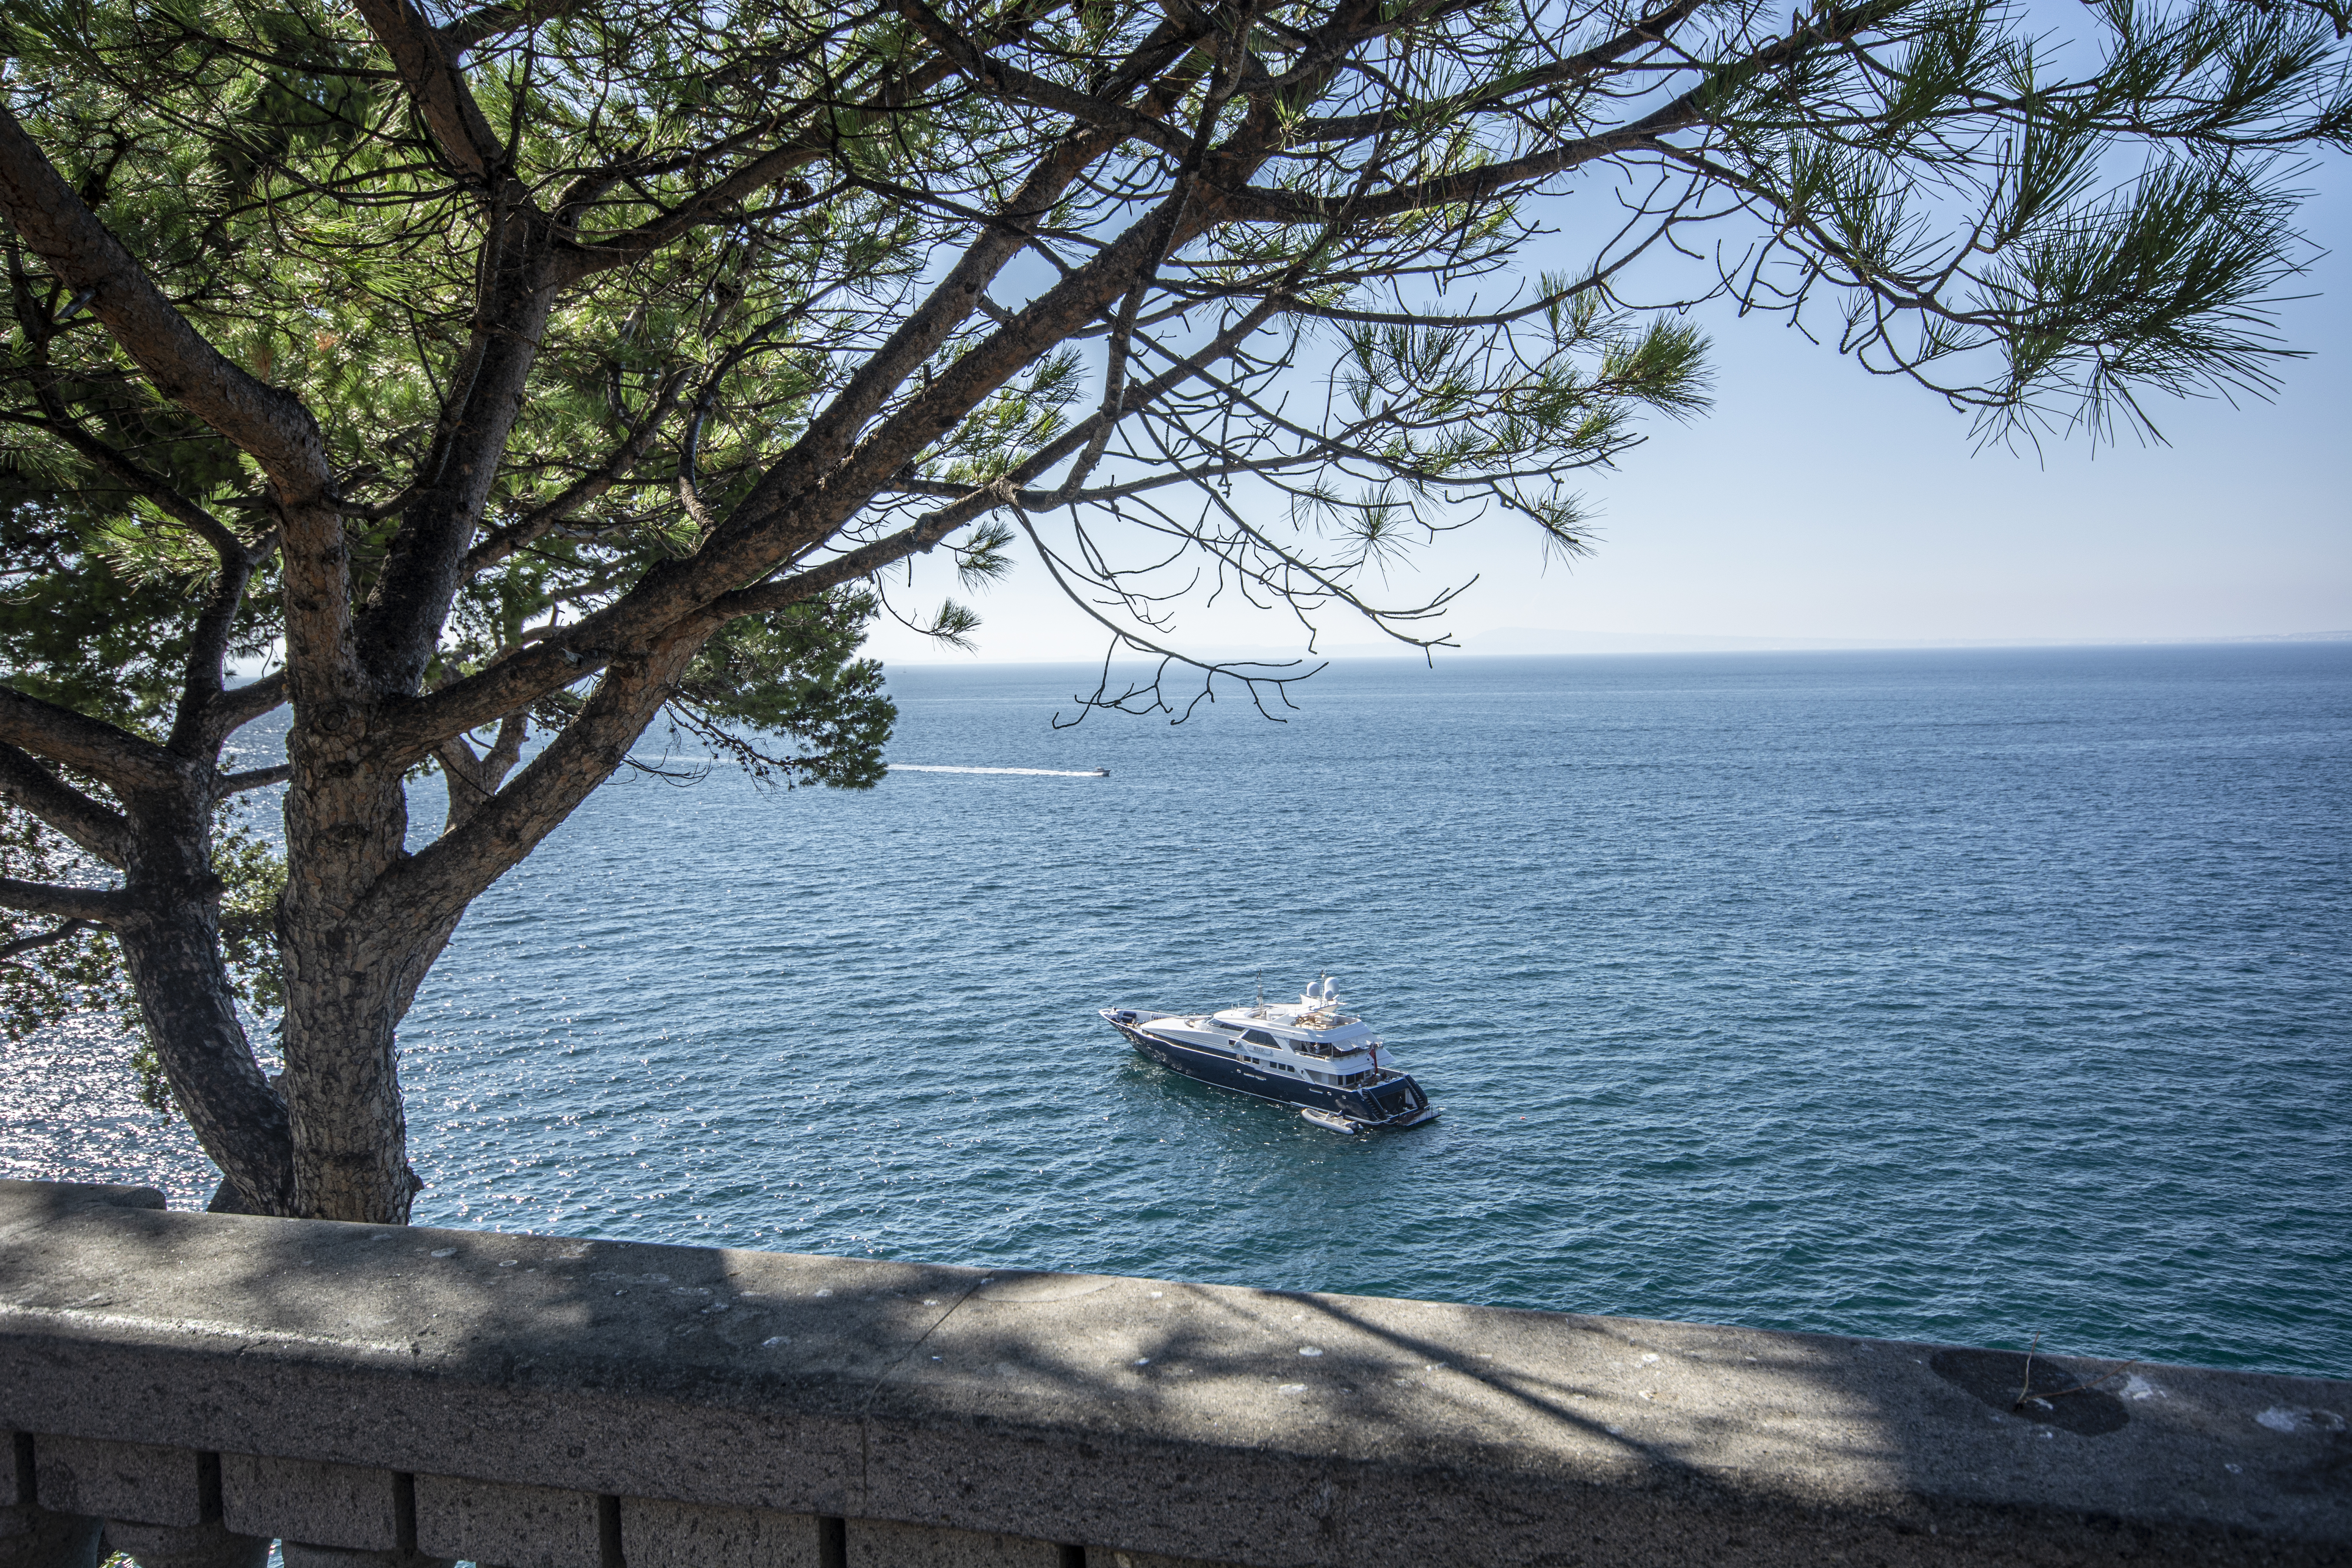
sorrento, italy, summer, coast, sea, vacation, boat, tree, water, sky, watercraft, vehicle, azure, lake, wood, horizon, leisure, waterway, landscape, boats and boating equipment and supplies, travel, beach, ship, natural landscape, island, headland, tropics, naval architecture, ocean, water transportation, wind wave, sound, rock, caribbean, tourism, bay, lake district, channel, promontory, klippe, inlet, cape, loch, boating, reservoir, wave, cliff